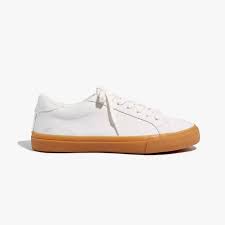
Label: Sneaker